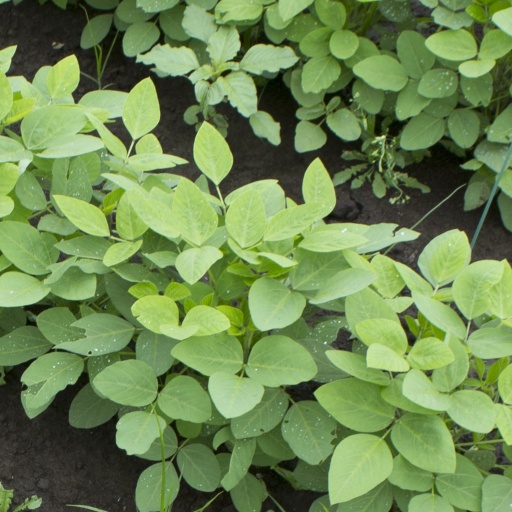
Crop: soybean